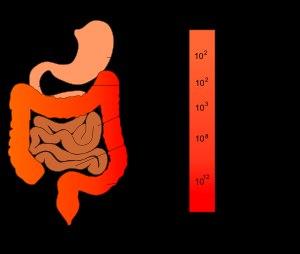
Les lactobacilles forment un genre de bactéries à gram positif, de la famille des Lactobacillaceæ.